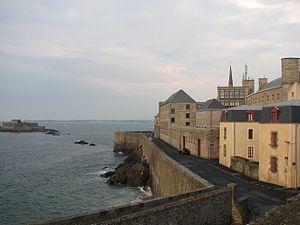
L’école nationale de la marine marchande de Saint-Malo est l’une des quatre écoles de la Marine marchande en France avec celles du Havre, de Marseille et de Nantes.